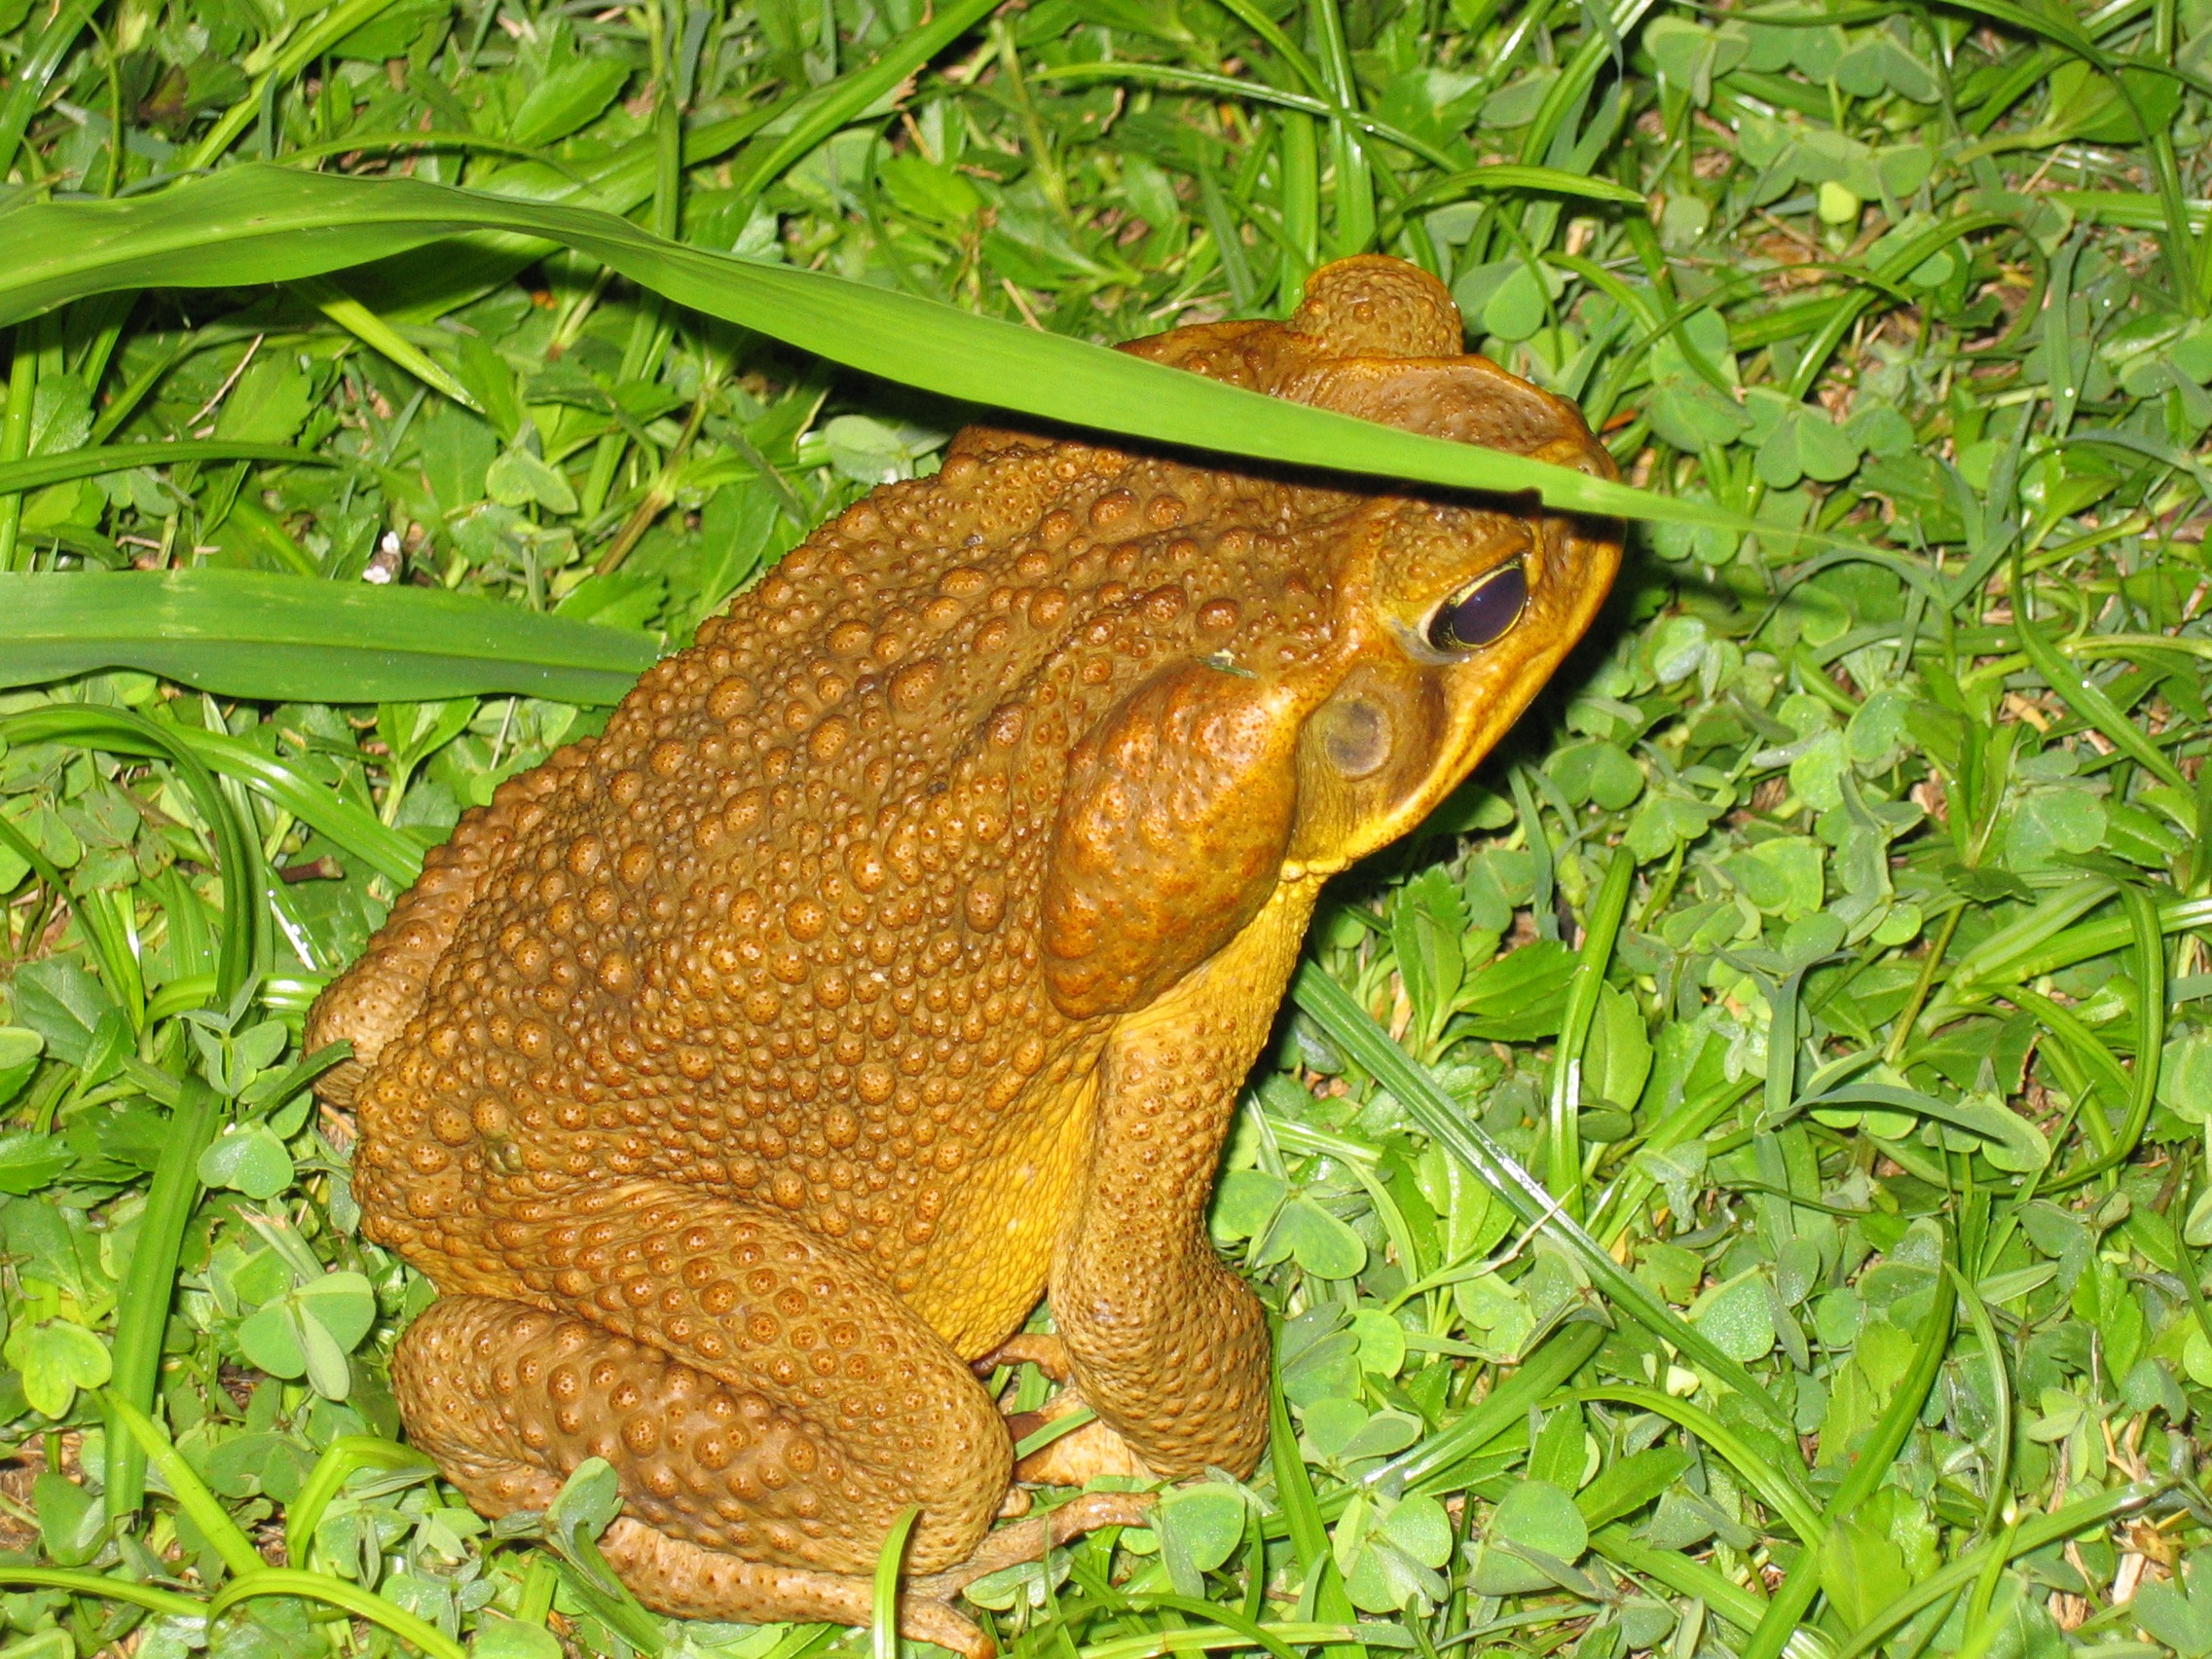
nature, wilderness, night, animal, wildlife, wild, environment, frog, toad, amphibian, fauna, close up, outdoors, zoology, vertebrate, species, bermuda, bullfrog, ranidae